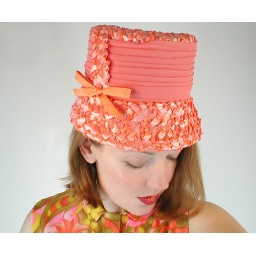
60s tall hat in orange raffia